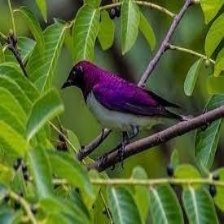
Species: VIOLET BACKED STARLING
Scientific name: CINNYRICINCLUS LEUCOGASTER